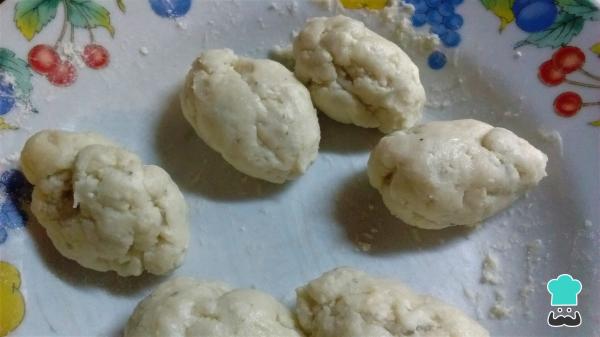
Forma bolitas alargadas con la preparación de quesos y harina. Este procedimiento te ayudará a repartir de manera más proporcional los ingredientes para armar las empanadas de roquefort sin jamón.